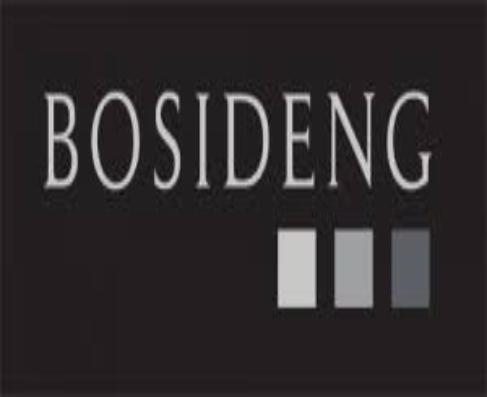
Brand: Bosideng
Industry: Clothes